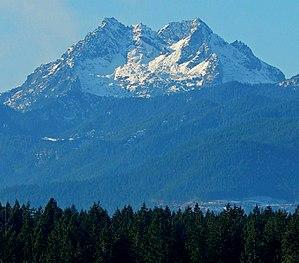
The Brothers est une montagne située dans les montagnes Olympiques, dans l'État de Washington aux États-Unis. Elle est constituée de deux cimes et culmine à 2 085 mètres d'altitude, le second sommet étant 59 mètres plus bas.